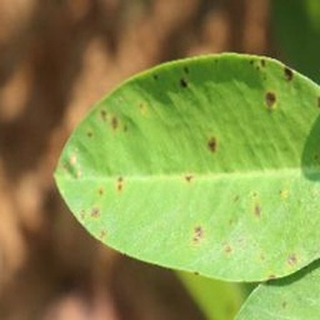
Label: groundnut_early_leaf_spot